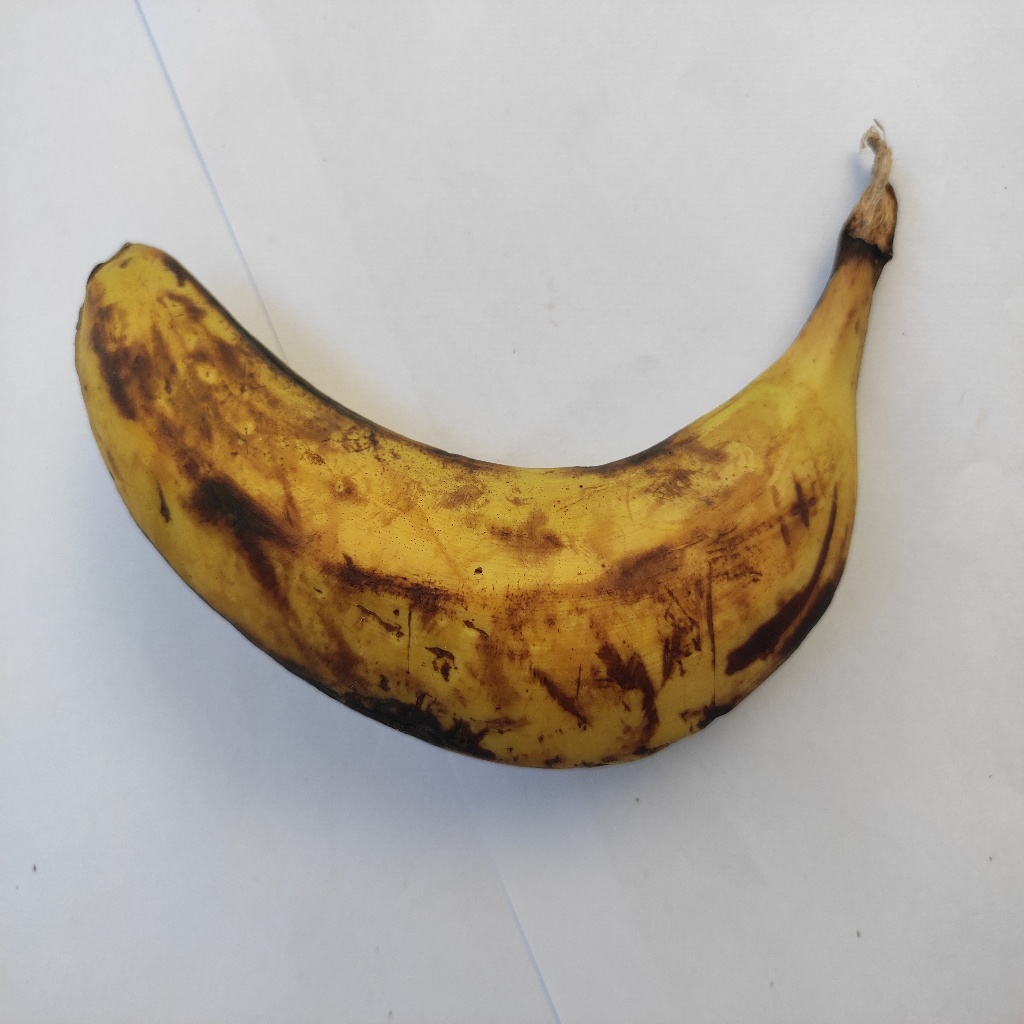
Crop: banana
Quality class: Defect